Question: Please indicate a possible affordance area of the apple that can be used for biting
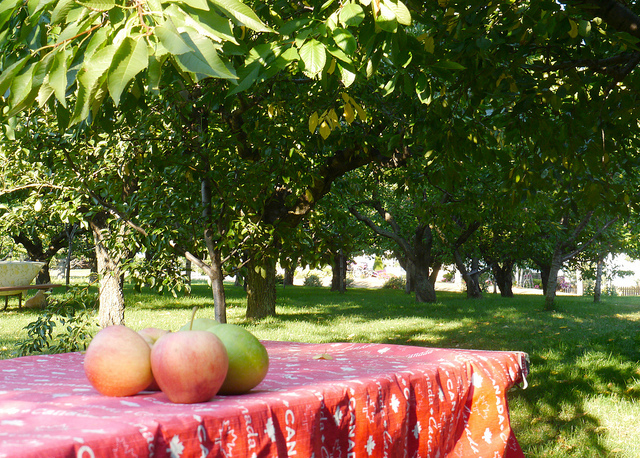
Answer: [154.5, 334.5, 229.5, 406.5]